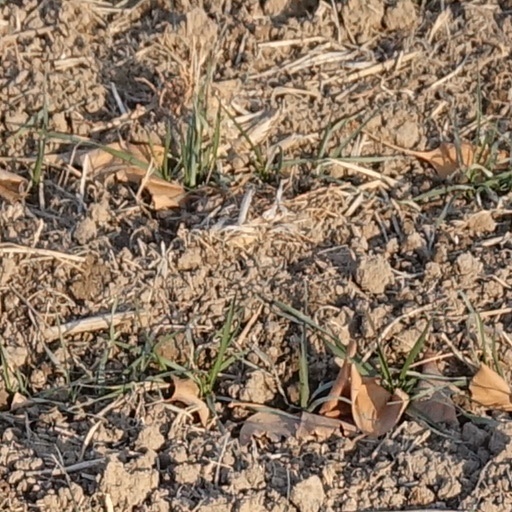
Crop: wheat